Don Newmeyer

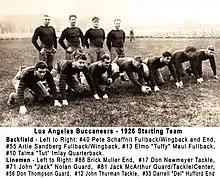

Donald Charles Newmeyer (February 13, 1902 – June 25, 1992) was an American football player and coach. He played professionally as a tackle in the National Football League (NFL) for the Los Angeles Buccaneers, a traveling team based in Chicago during the 1926 season. Newmeyer played college football at the University of California—now known as the University of California, Berkeley—under head coach Andy Smith. He later served as head of the physical education department and head football coach at Los Angeles City College (LACC).